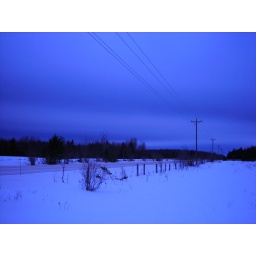
The road our bed and breakfast was on. The only other building within a couple miles was the taxidermist across the street.